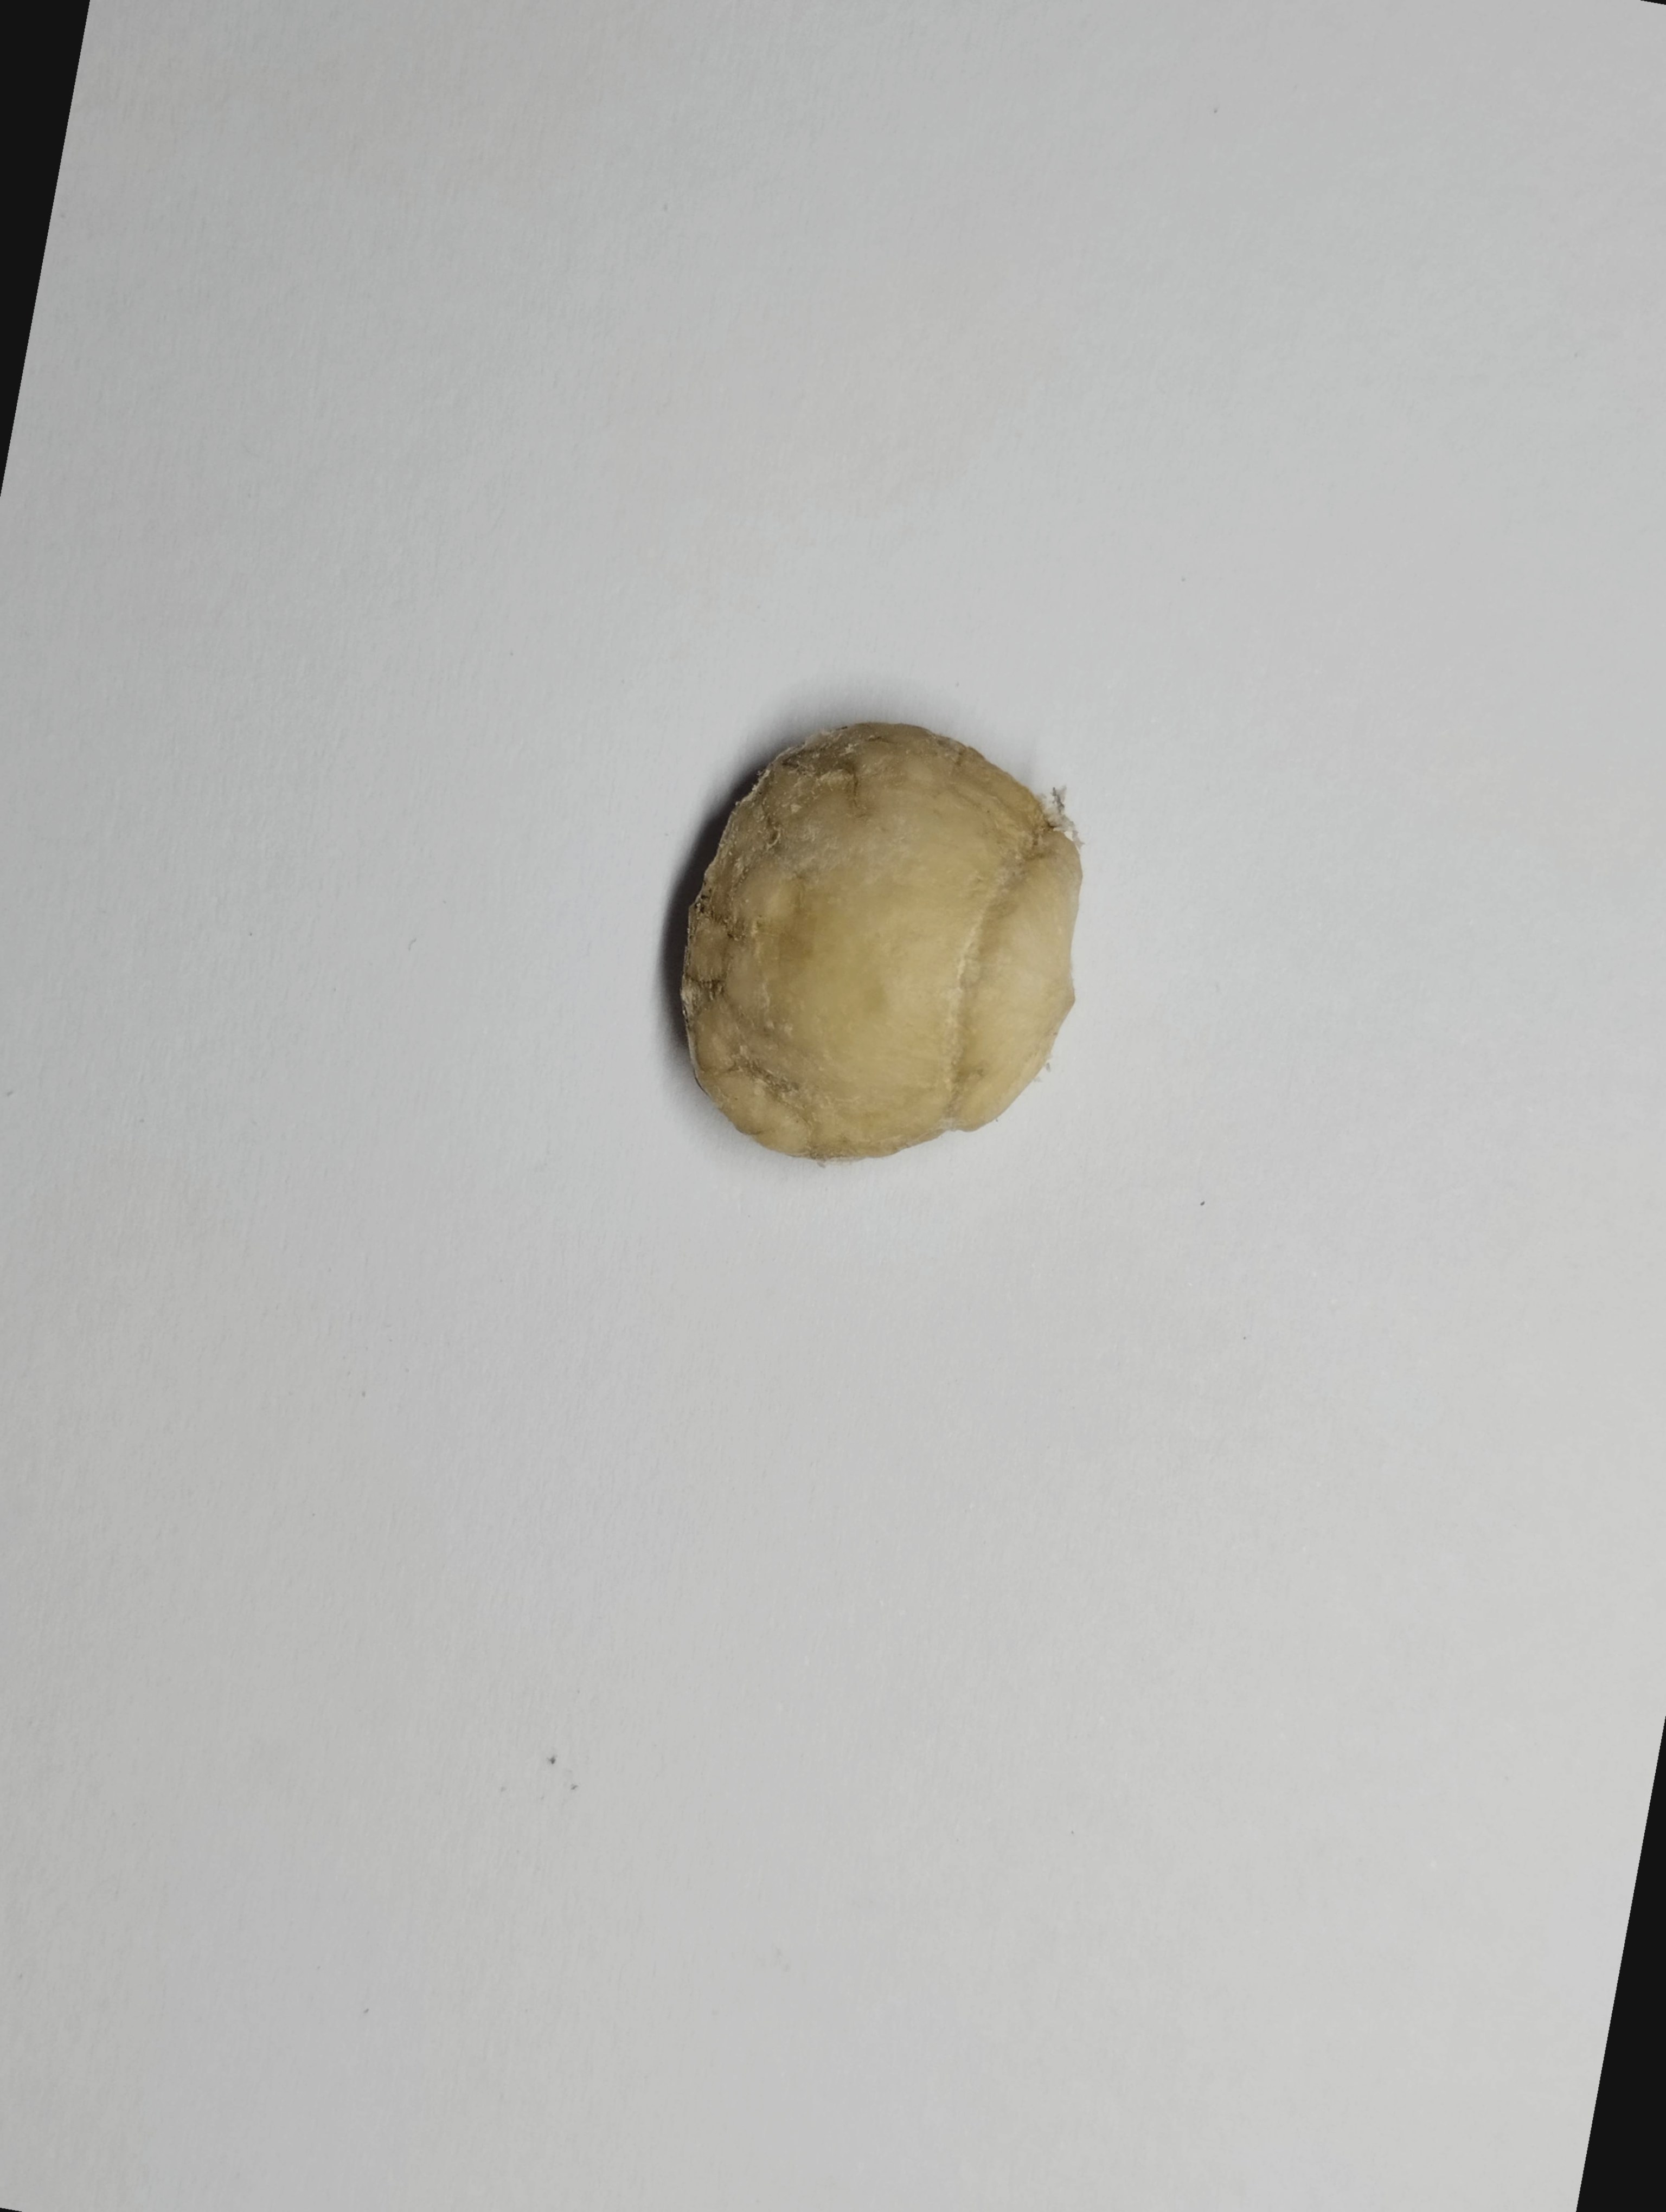
Label: bagus (good seed)